Toronto-gauge railways

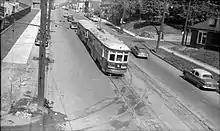
Temporary streetcar/subway interchange to Davisville Yard (left) at Belt Line bridge

Using Toronto gauge for the Yonge subway line had secondary benefits. A number of ex-streetcar vehicles were used as work trains for the subway, taking advantage of the common gauge. Before the opening of the Yonge subway in 1954, there was also a temporary interchange track between the Yonge streetcar line and the Davisville Yard on the north side of the Belt Line bridge. In 1953, subway cars 5000 and 5001, after being displayed at the Canadian National Exhibition, were mounted on shop bogies and towed at night by a Peter Witt motor to the Davisville Yard via the Yonge streetcar line using the temporary interchange. (They arrived at the CNE from the Hillcrest Complex via the Bathurst streetcar line. Because of the subway car width, buses had to replace night streetcar service during the movements. At the CNE, the subway cars were displayed on their proper subway bogies.)